Musical ensemble

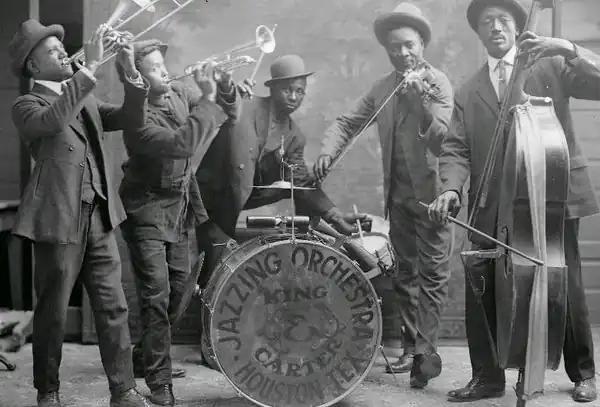
The King & Carter Jazzing Orchestra photographed in Houston, Texas, January 1921

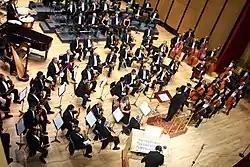
The Jalisco Philharmonic Orchestral is an example of a large classical musical ensemble.

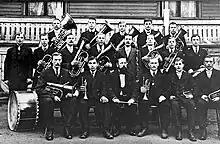
Pori Worker's Society Brass Band in the 1920s in Pori, Finland

A musical ensemble, also known as a music group, musical group, or a band is a group of people who perform instrumental and/or vocal music, with the ensemble typically known by a distinct name. Some music ensembles consist solely of instrumentalists, such as the jazz quartet or the orchestra. Other music ensembles consist solely of singers, such as choirs and doo-wop groups. In both popular music and classical music, there are ensembles in which both instrumentalists and singers perform, such as the rock band or the Baroque chamber group for basso continuo (harpsichord and cello) and one or more singers. In classical music, trios or quartets either blend the sounds of musical instrument families (such as piano, strings, and wind instruments) or group instruments from the same instrument family, such as string ensembles (e.g., string quartet) or wind ensembles (e.g., wind quintet). Some ensembles blend the sounds of a variety of instrument families, such as the orchestra, which uses a string section, brass instruments, woodwinds, and percussion instruments, or the concert band, which uses brass, woodwinds, and percussion.